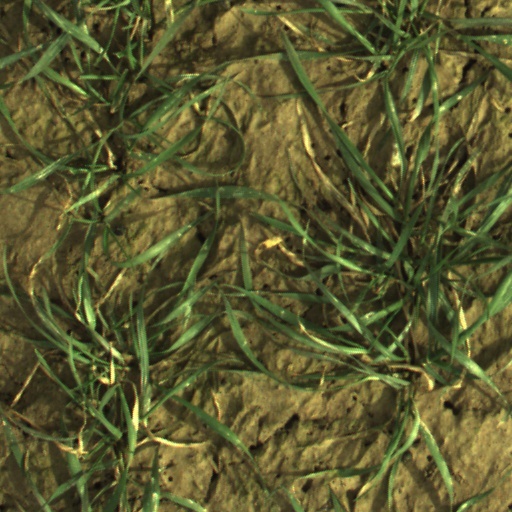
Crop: wheat